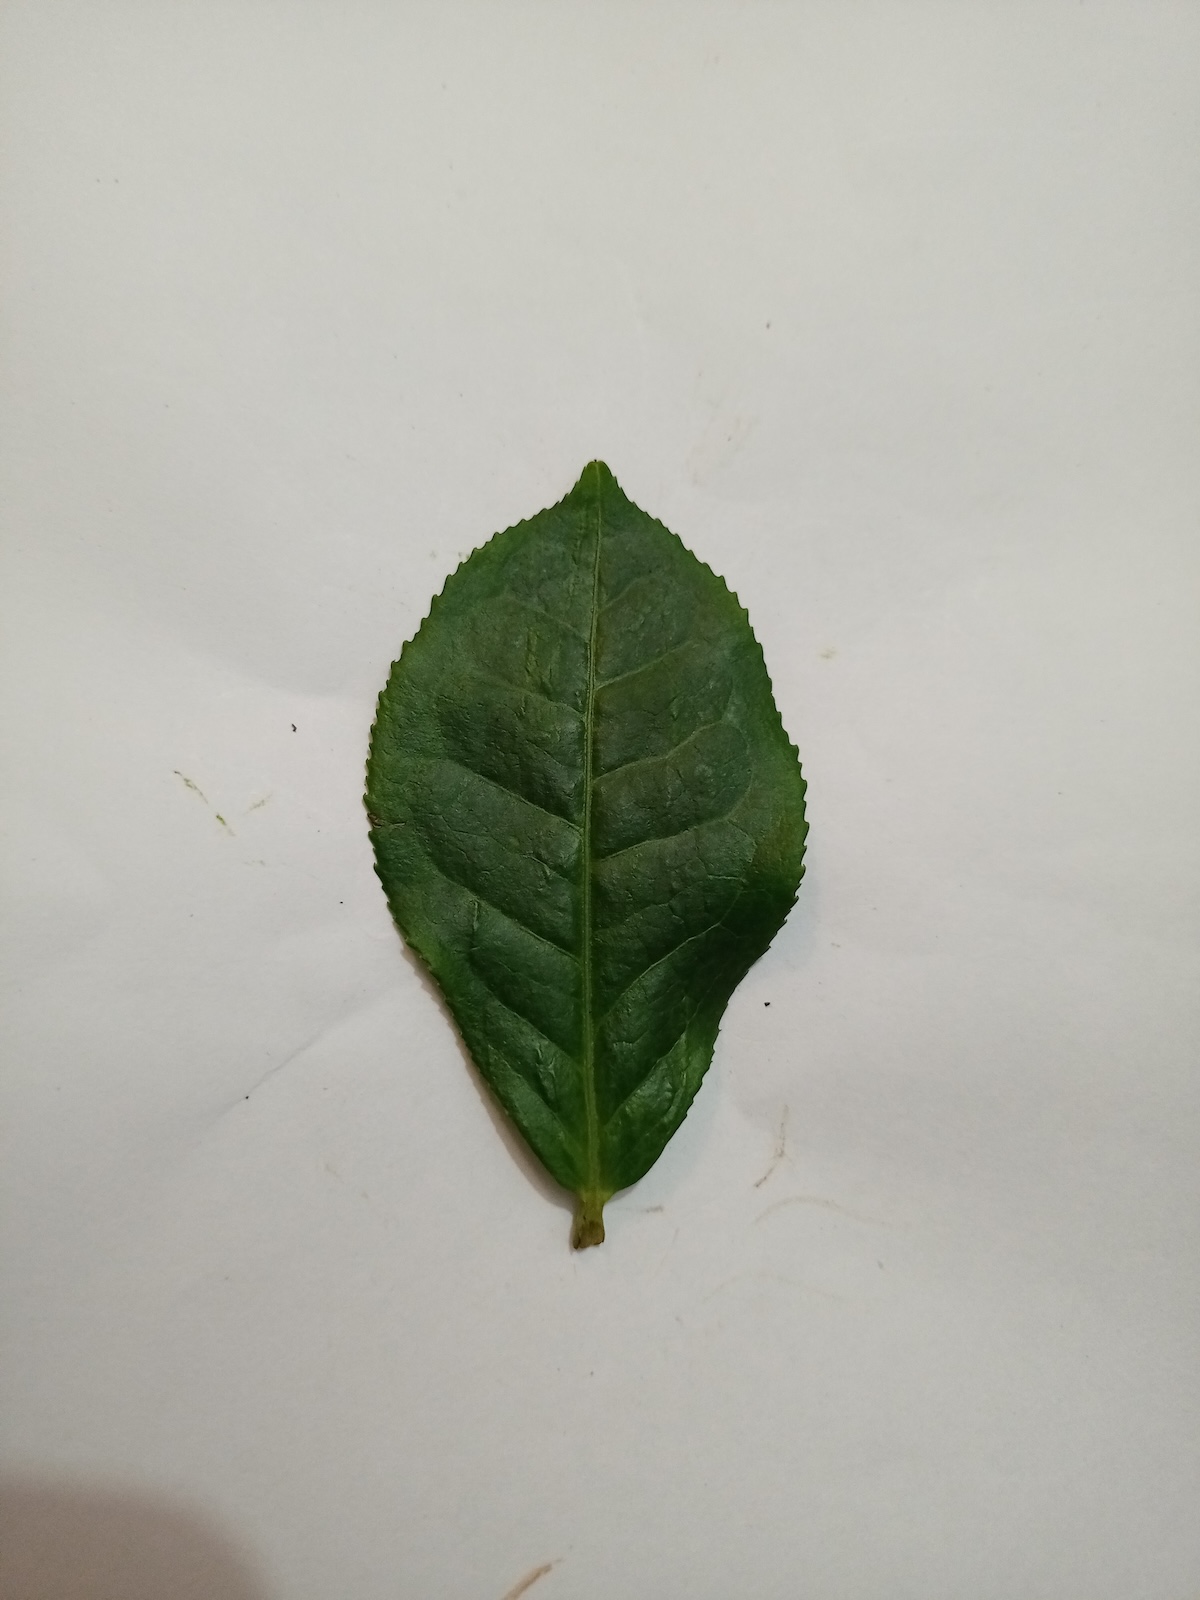
Label: Healthy leaf